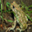
Label: frog